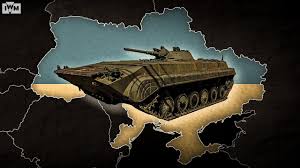
Label: BMP